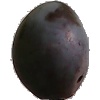
Label: Plum 3